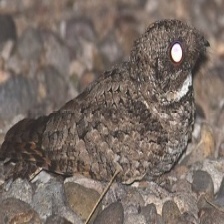
Species: COMMON POORWILL
Scientific name: PHALAENOPTILUS NUTTALLII